Pseudoprotease

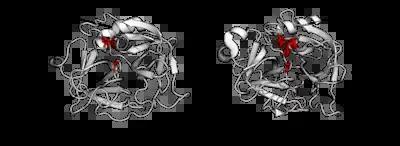
Comparison of Azurocidin 1 structure (pseudoprotease) to Chymotrypsin (functional protease) of same superfamily

Pseudoproteases are catalytically-deficient pseudoenzyme variants of proteases that are represented across the kingdoms of life.